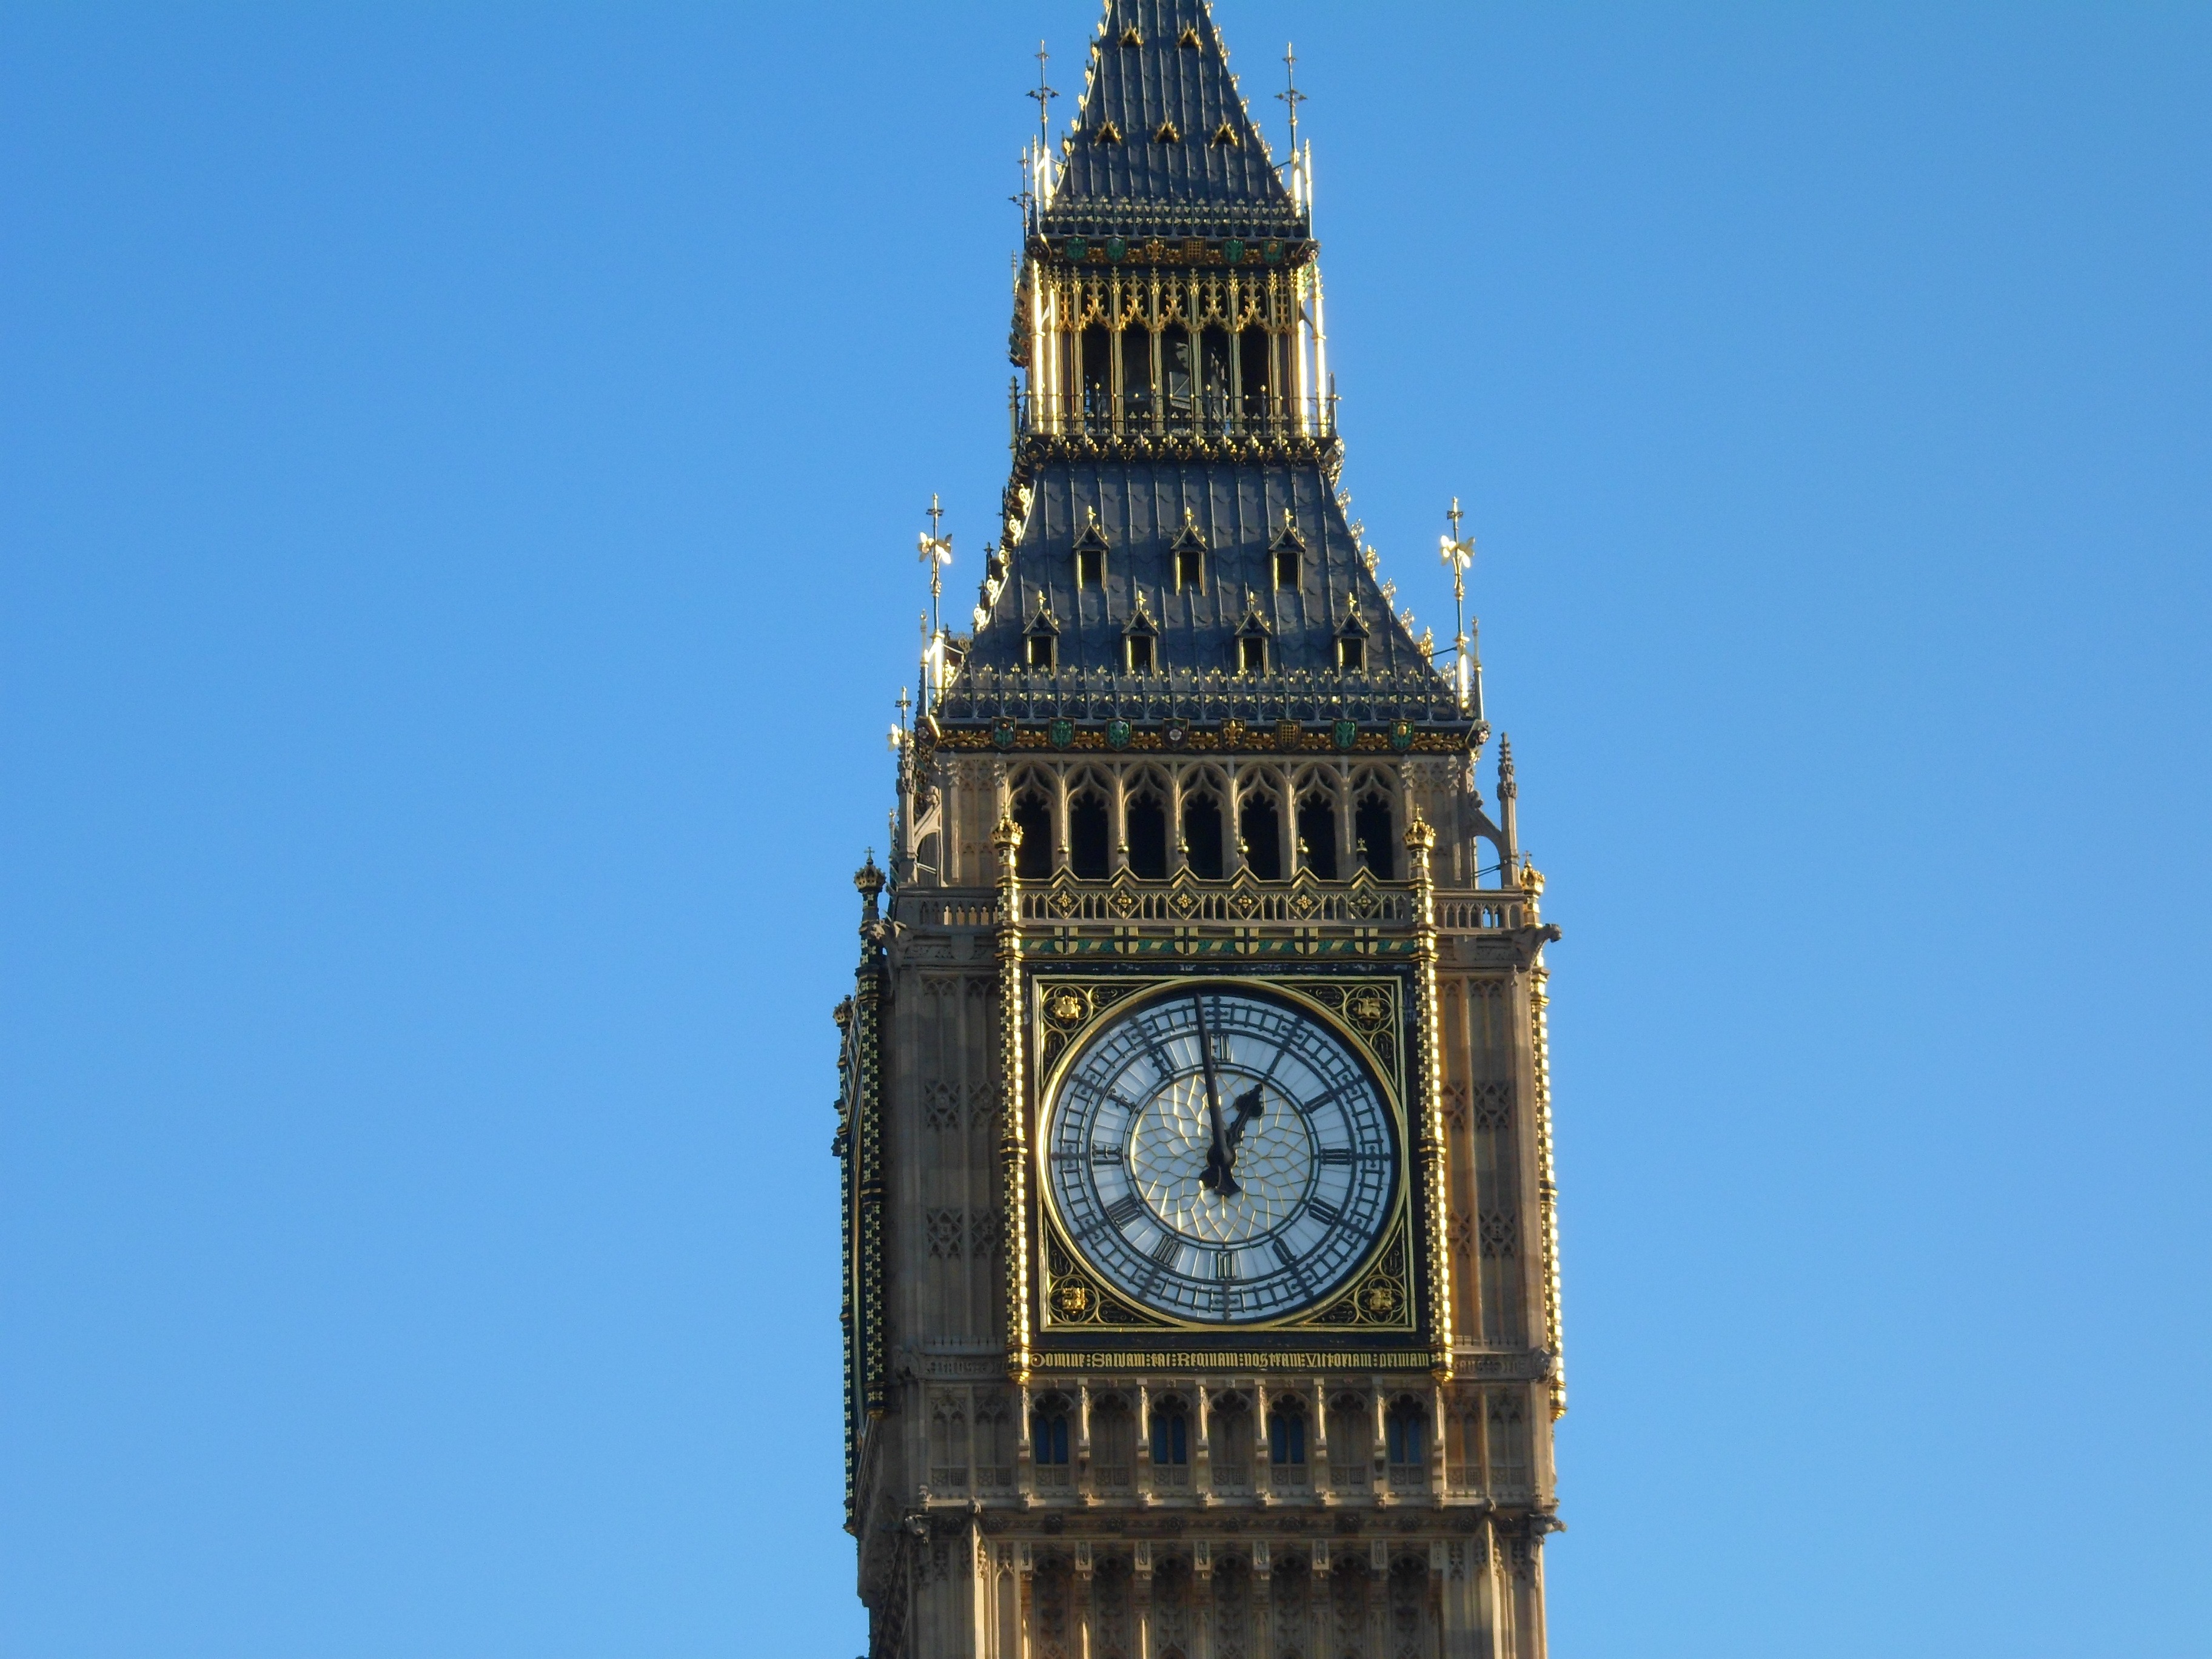
clock, tower, landmark, cathedral, historic, place of worship, big ben, clock tower, bell tower, uk, england, london, buildings, spire, steeple, british